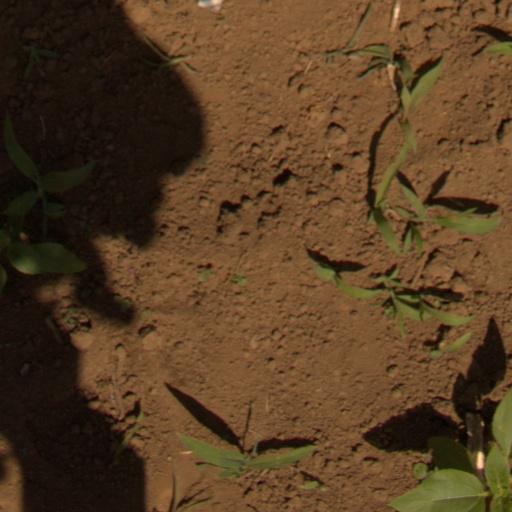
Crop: Jerusalem artichoke